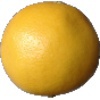
Label: Grapefruit White 1